Buzz!

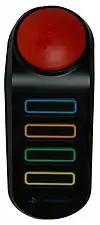
A Buzz! buzzer

The Buzz! Buzzer is a special controller designed specifically for the "Buzz!" game series. The controller handset has a large red buzzer button and four smaller coloured buttons for selecting the answer from the on-screen options. The buzzer set is a USB device, and connects to the USB ports on the PlayStation 2 and PlayStation 3.